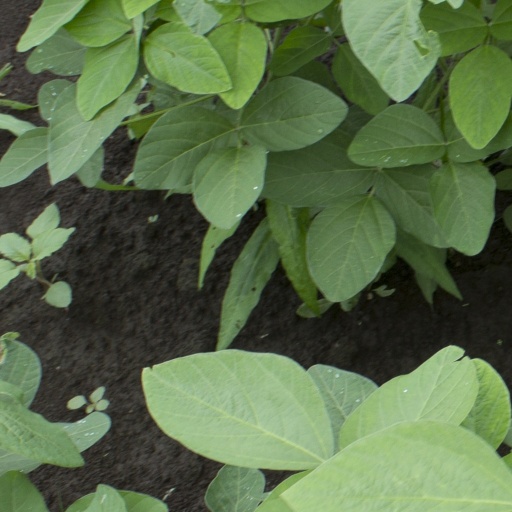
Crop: soybean